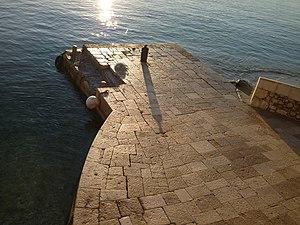
Darse de Villefranche-sur-Mer Môle de l'Observatoire océanologique